Oggy and the Cockroaches: The Movie

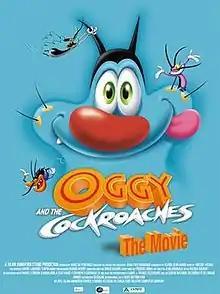
Theatrical release poster

Oggy and the Cockroaches: The Movie is a 2013 French animated anthology comedy film directed and written by Olivier Jean-Marie, that premiered in France on August 7, 2013, to May 20-7. The film is based on the series "Oggy and the Cockroaches", created by Jean-Yves Raimbaud.